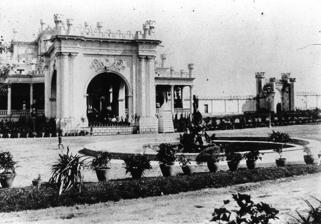
Building: Victoria Memorial Home
Country: India
Year built: 1901
Orphanage in Telangana, India Victoria Memorial Home Residential School North view of the Victoria Memorial Home General information Type Orphanage Architectural style Hyderabad Deccan Location Hyderabad , Telangana , India Completed 1903 Opened February 14, 1905 ; 119 years ago ( 1905-02-14 ) Height 32 feet Technical details Floor count 2 Victoria Memorial Home Resdential School or Yateem Khana-e-Victoria , officially known as Victorial Memorial Home Residential High School is a historic school and orphanage located in Saroornagar in Hyderabad in the Indian state of Telangana . It is housed in Saroornagar Palace, a palace of the Nizam of Hyderabad . The building is located 70-acre campus, located close to the Victoria Memorial metro station . History The Nizam of Hyderabad , Mahboob Ali Khan , had drawings made for a hunting lodge as early as 1882. The building was completed in 1903. However, the Nizam abandoned the palace on account of a superstition, as he fell ill soon after visiting the unfinished palace. The building remained deserted for a some time. In 1904, on occasion of the death of Queen Victoria , the British Resident asked the Nizam to set up an institute in her memory. The latter issued a royal firman to set up the Victoria Memorial Orphanage at the Saroornagar Palace. The orphanage opened officially on 14 February 1905. In 1953, the word "orphanage" was replaced by "home" due to a request by Prime Minister Jawaharlal Nehru . In 2017, the government announced a plan to hand over a part of the orphanage to house the Rachakonda Police Commissionerate . This resulted in widespread controversy and a case was filed in the High Court against the government. Several activists including Mir Najaf Ali Khan protested against the shift. Building The building is rectangular in shape, with a length of 420 feet and breadth of 285 feet. It has two floors. It is surrounded by thick greenery. It has an arched entrance, and high-ceilinged large rooms. References